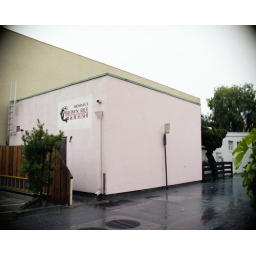
Sushi in a pink box